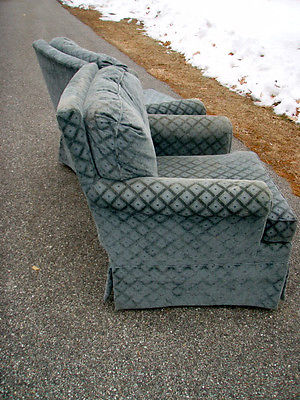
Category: chair